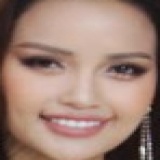
hoa hậu Ngọc Châu